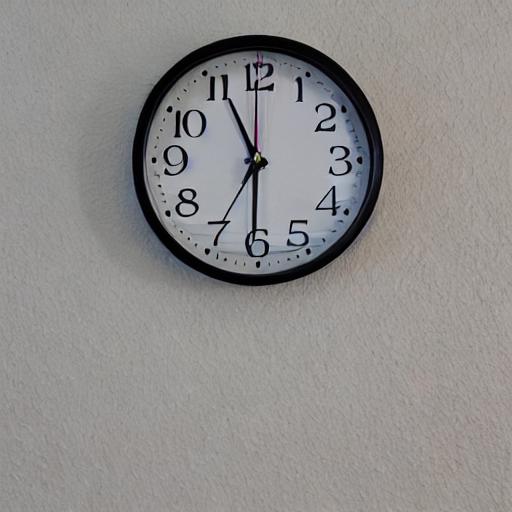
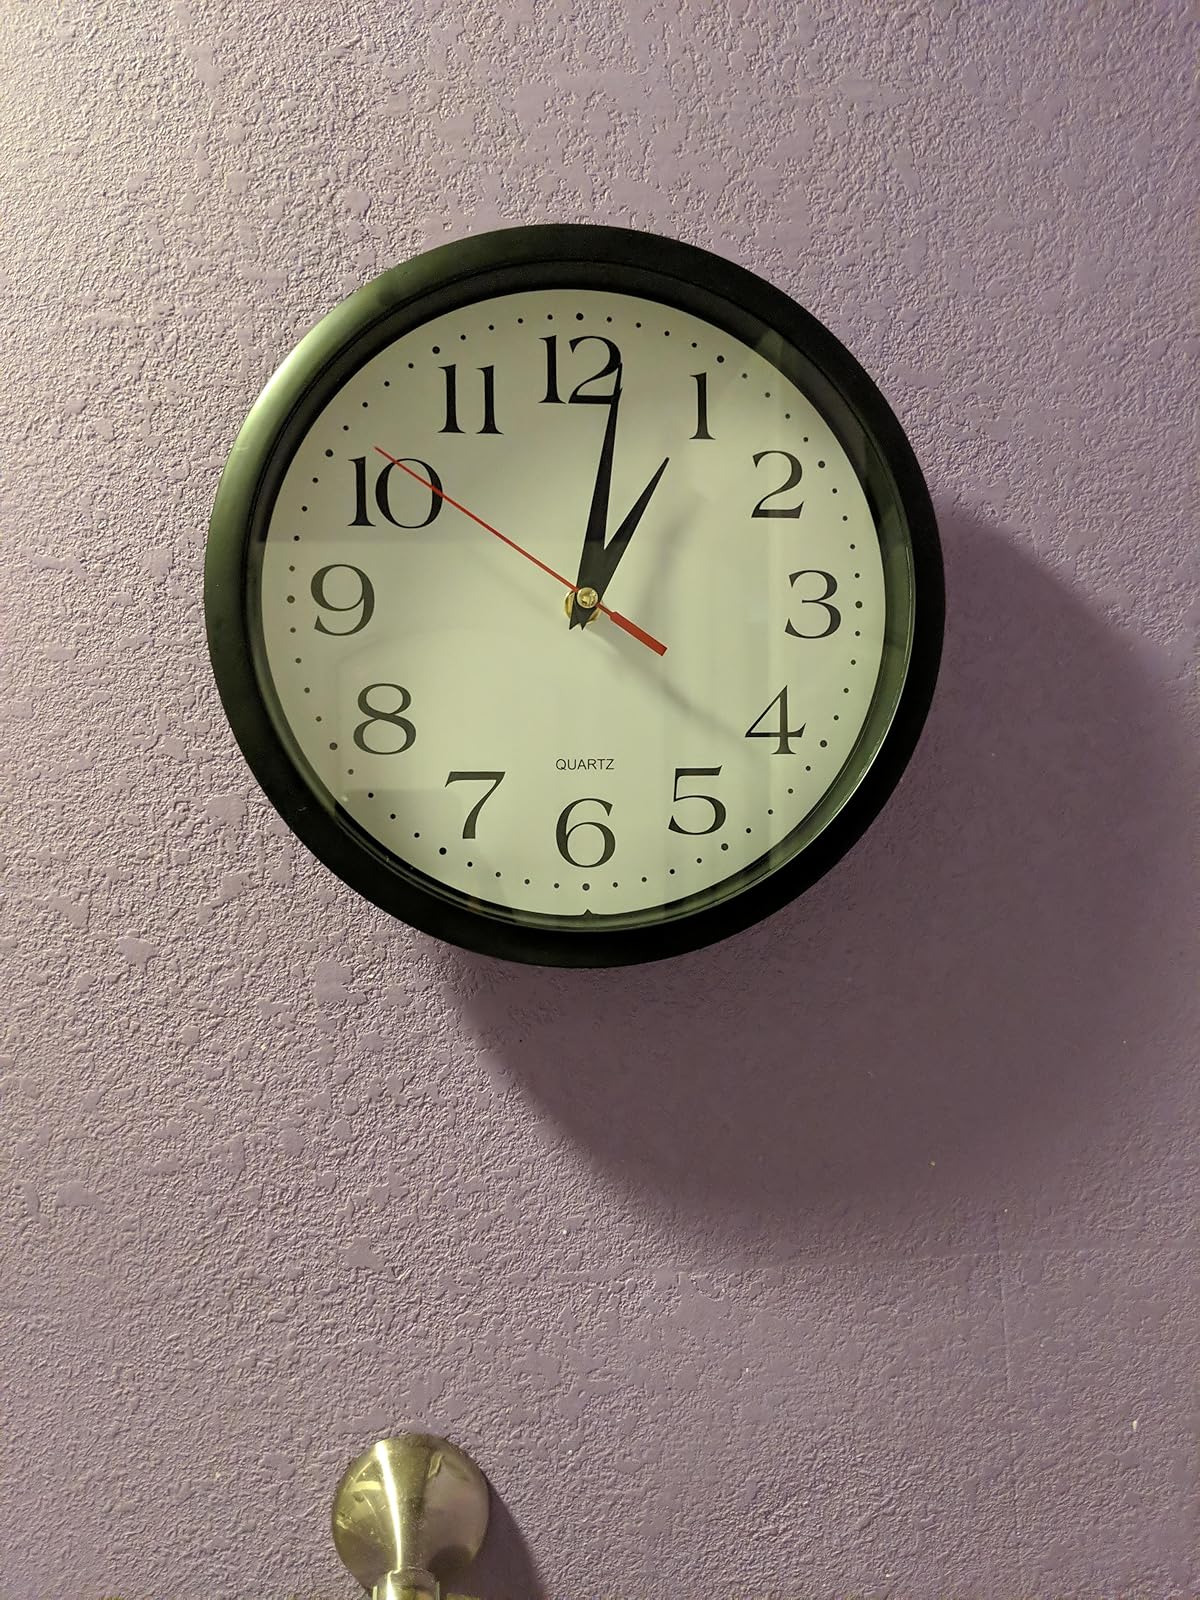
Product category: clock
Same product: no